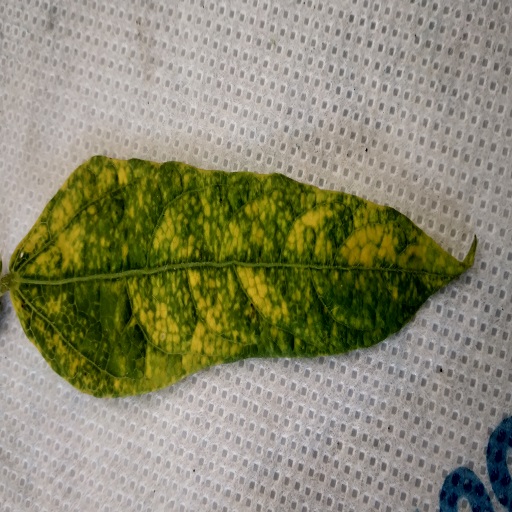
Label: Yellow Mosaic